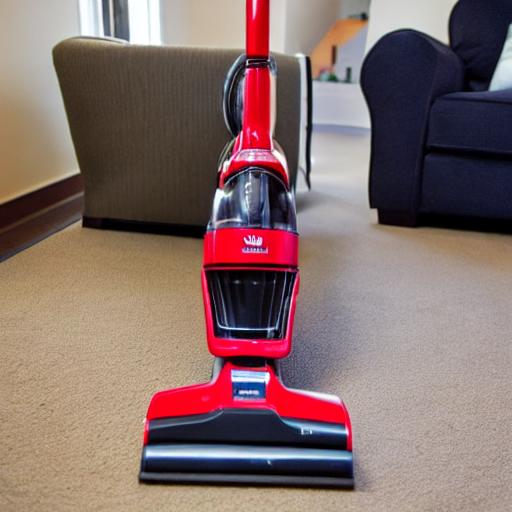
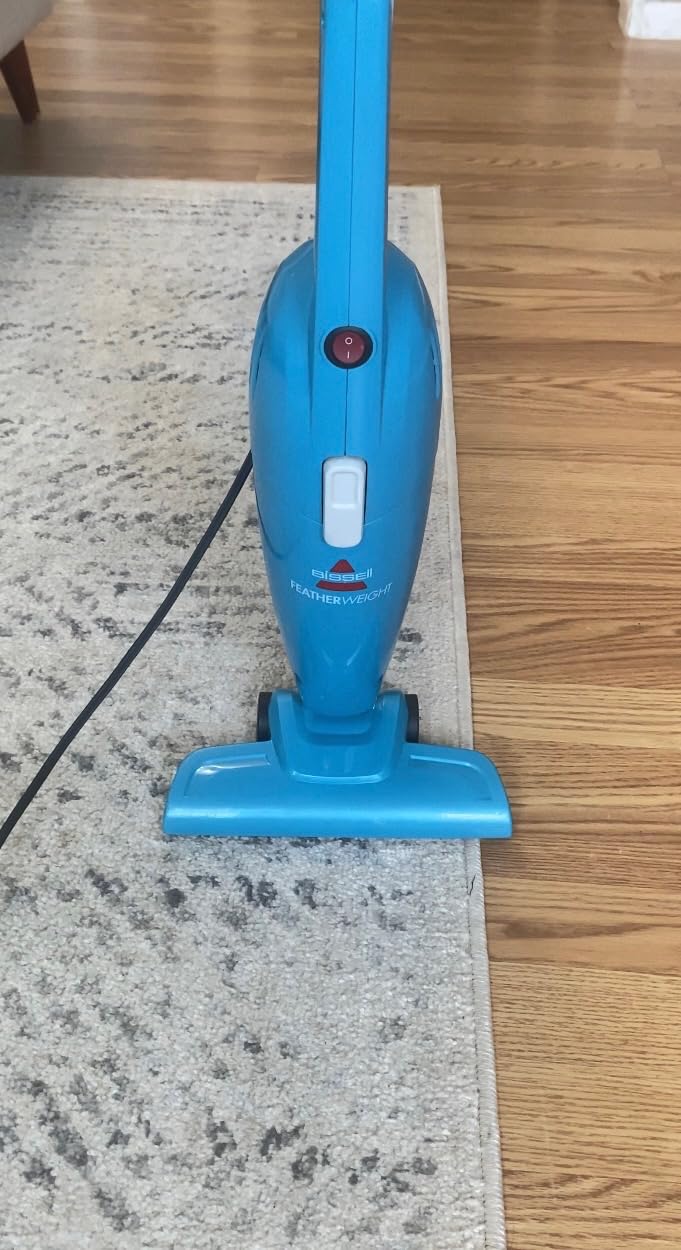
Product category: items_vacuum
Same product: no